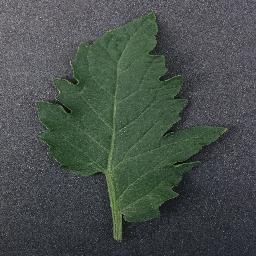
Label: Tomato___healthy